Sneinton

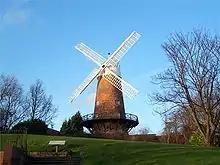
Green's Mill was built in Sneinton in 1807, damaged by fire in 1947, and restored in the 1980s as a tourist attraction

There are several parks and allotments within Sneinton, such as Belvoir Park and the Dale Allotments, but by far the largest green space is Colwick Woods. Colwick Woods lies to the east of Sneinton, and, at 50 hectares or 123 acres, is almost as large as Sneinton itself. It is a mixture of grassland and ancient woodland, and forms a Local Nature Reserve and a Site of Special Scientific Interest. The ancient woodland is a habitat for indicator species such as dogs mercury and ramsons. The site is rich in mammal species including both species of pipistrelle and noctule bat. Public rights of way are marked out across the site, along with desire paths that run throughout the woods. The woods and meadows, unusually close to a city centre, are very popular with local people for outdoor activities including walking, mountain biking, and other activities.